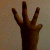
The image shows a hand gesture representing the number 6 in Indian Sign Language.